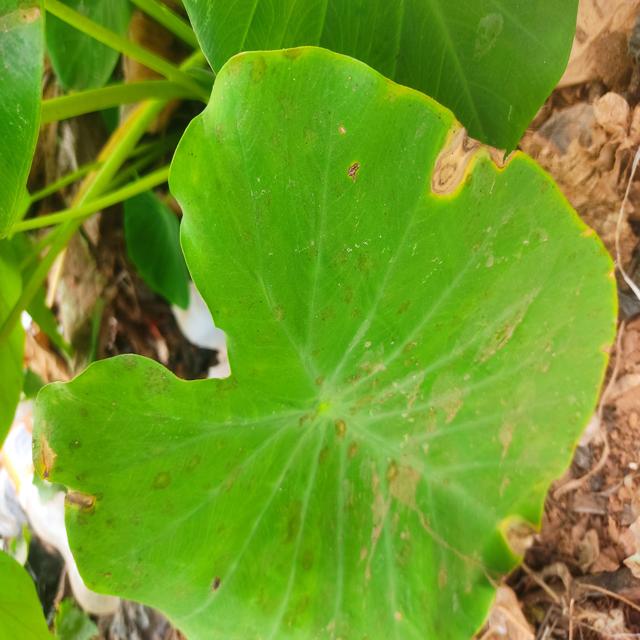
Label: Mid_Blight